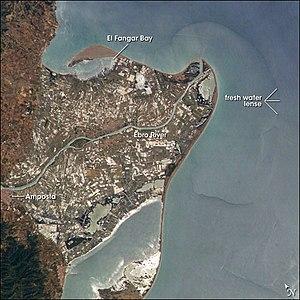
Le parc naturel du delta de l'Èbre se situe à l'embouchure de l'Èbre, dans la province de Tarragone, en Espagne.
Le delta de l'Èbre est la plaine sédimentaire formée par les alluvions déposées au fil des siècles par le fleuve espagnol à son embouchure dans la mer Méditerranée au sud de la Catalogne.